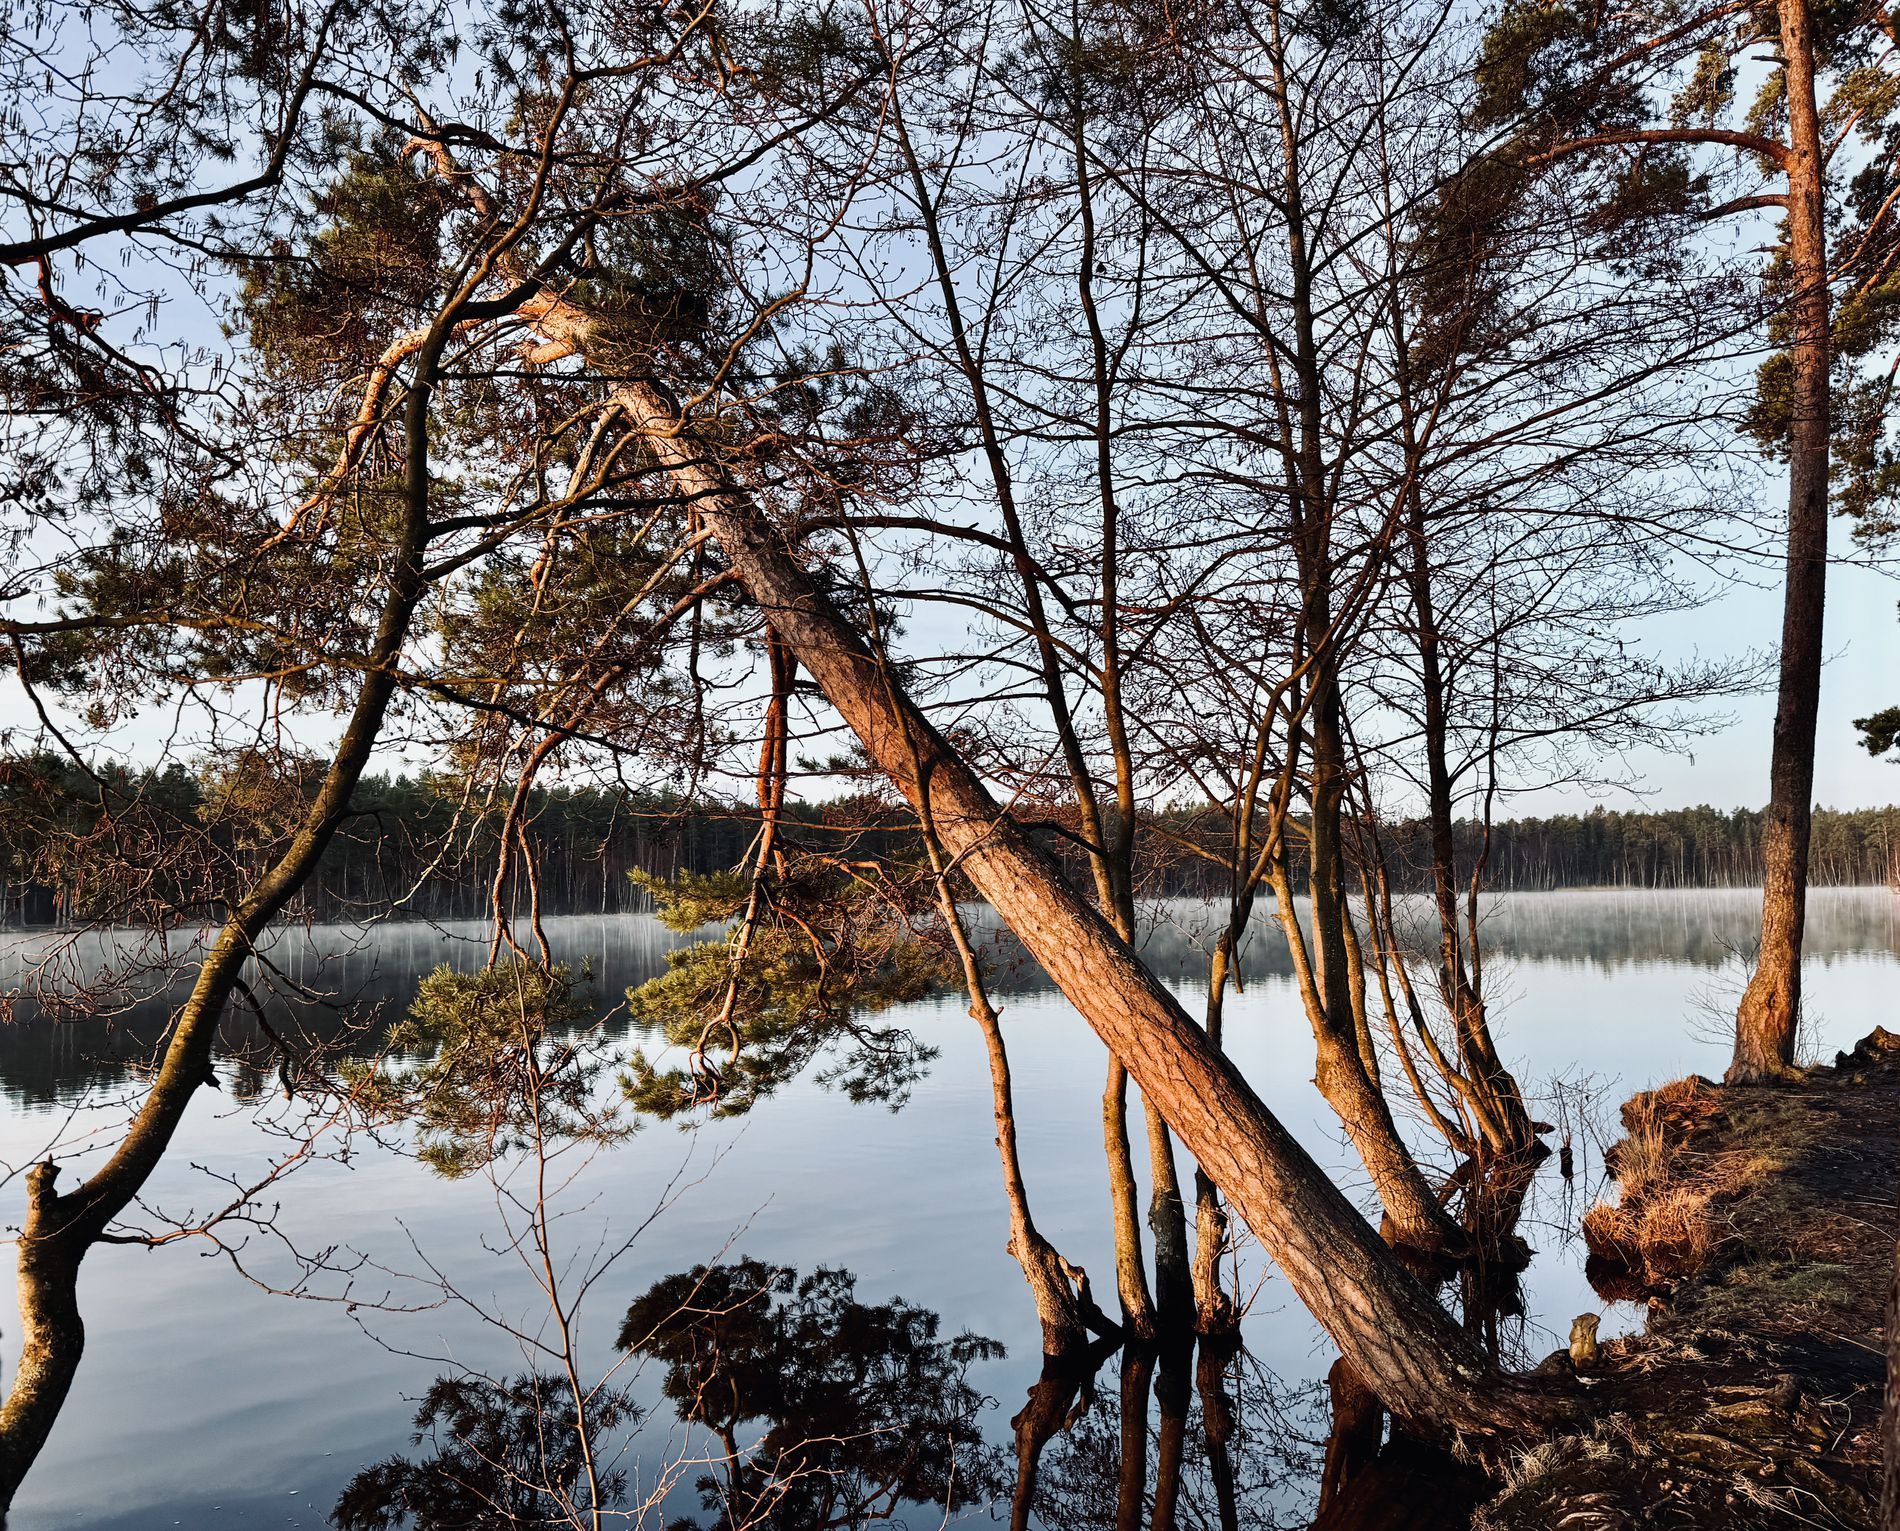
Natural lake view
A lot of Trees on the sides  of lake with sky in the background and tree reflections appears on the water surface in daylight
A landscape photo captured from a point of view angle showcasing a lake with trees and sky in the background under daylight. The multicolor palette evokes a sense of calm and hope.
Labels: Plant, Tree, Tree Trunk, Land, Nature, Outdoors, Swamp, Water, Pond, Scenery, Vegetation, Lake, Woodland, Wilderness, Trees, Sky, trees
Camera: Apple iPhone 15 Pro Max
Lens: iPhone 15 Pro Max back triple camera 6.765mm f/1.78
Aperture: F1.7799999713881
Exposure: 1/205 sec
ISO: 64
Focal length: 6.764999866